Guo Jing

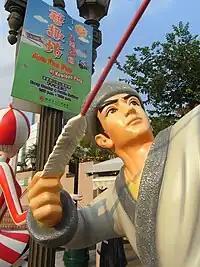
Statue of Guo Jing at the Hong Kong Avenue of Comic Stars, Kowloon Park, Hong Kong.

Notable actors who have portrayed Guo Jing in films and television series include Cho Tat-wah (1958), Alexander Fu (1977–1981), Jason Pai (1976-1995), Philip Kwok (1982), Felix Wong (1983), Bryan Leung (1983), Julian Cheung (1994), Li Yapeng (2003), Wang Luoyong (2006), Hu Ge (2008), Zheng Guolin (2014), Yang Xuwen (2017), and Eddy Geng (2021).